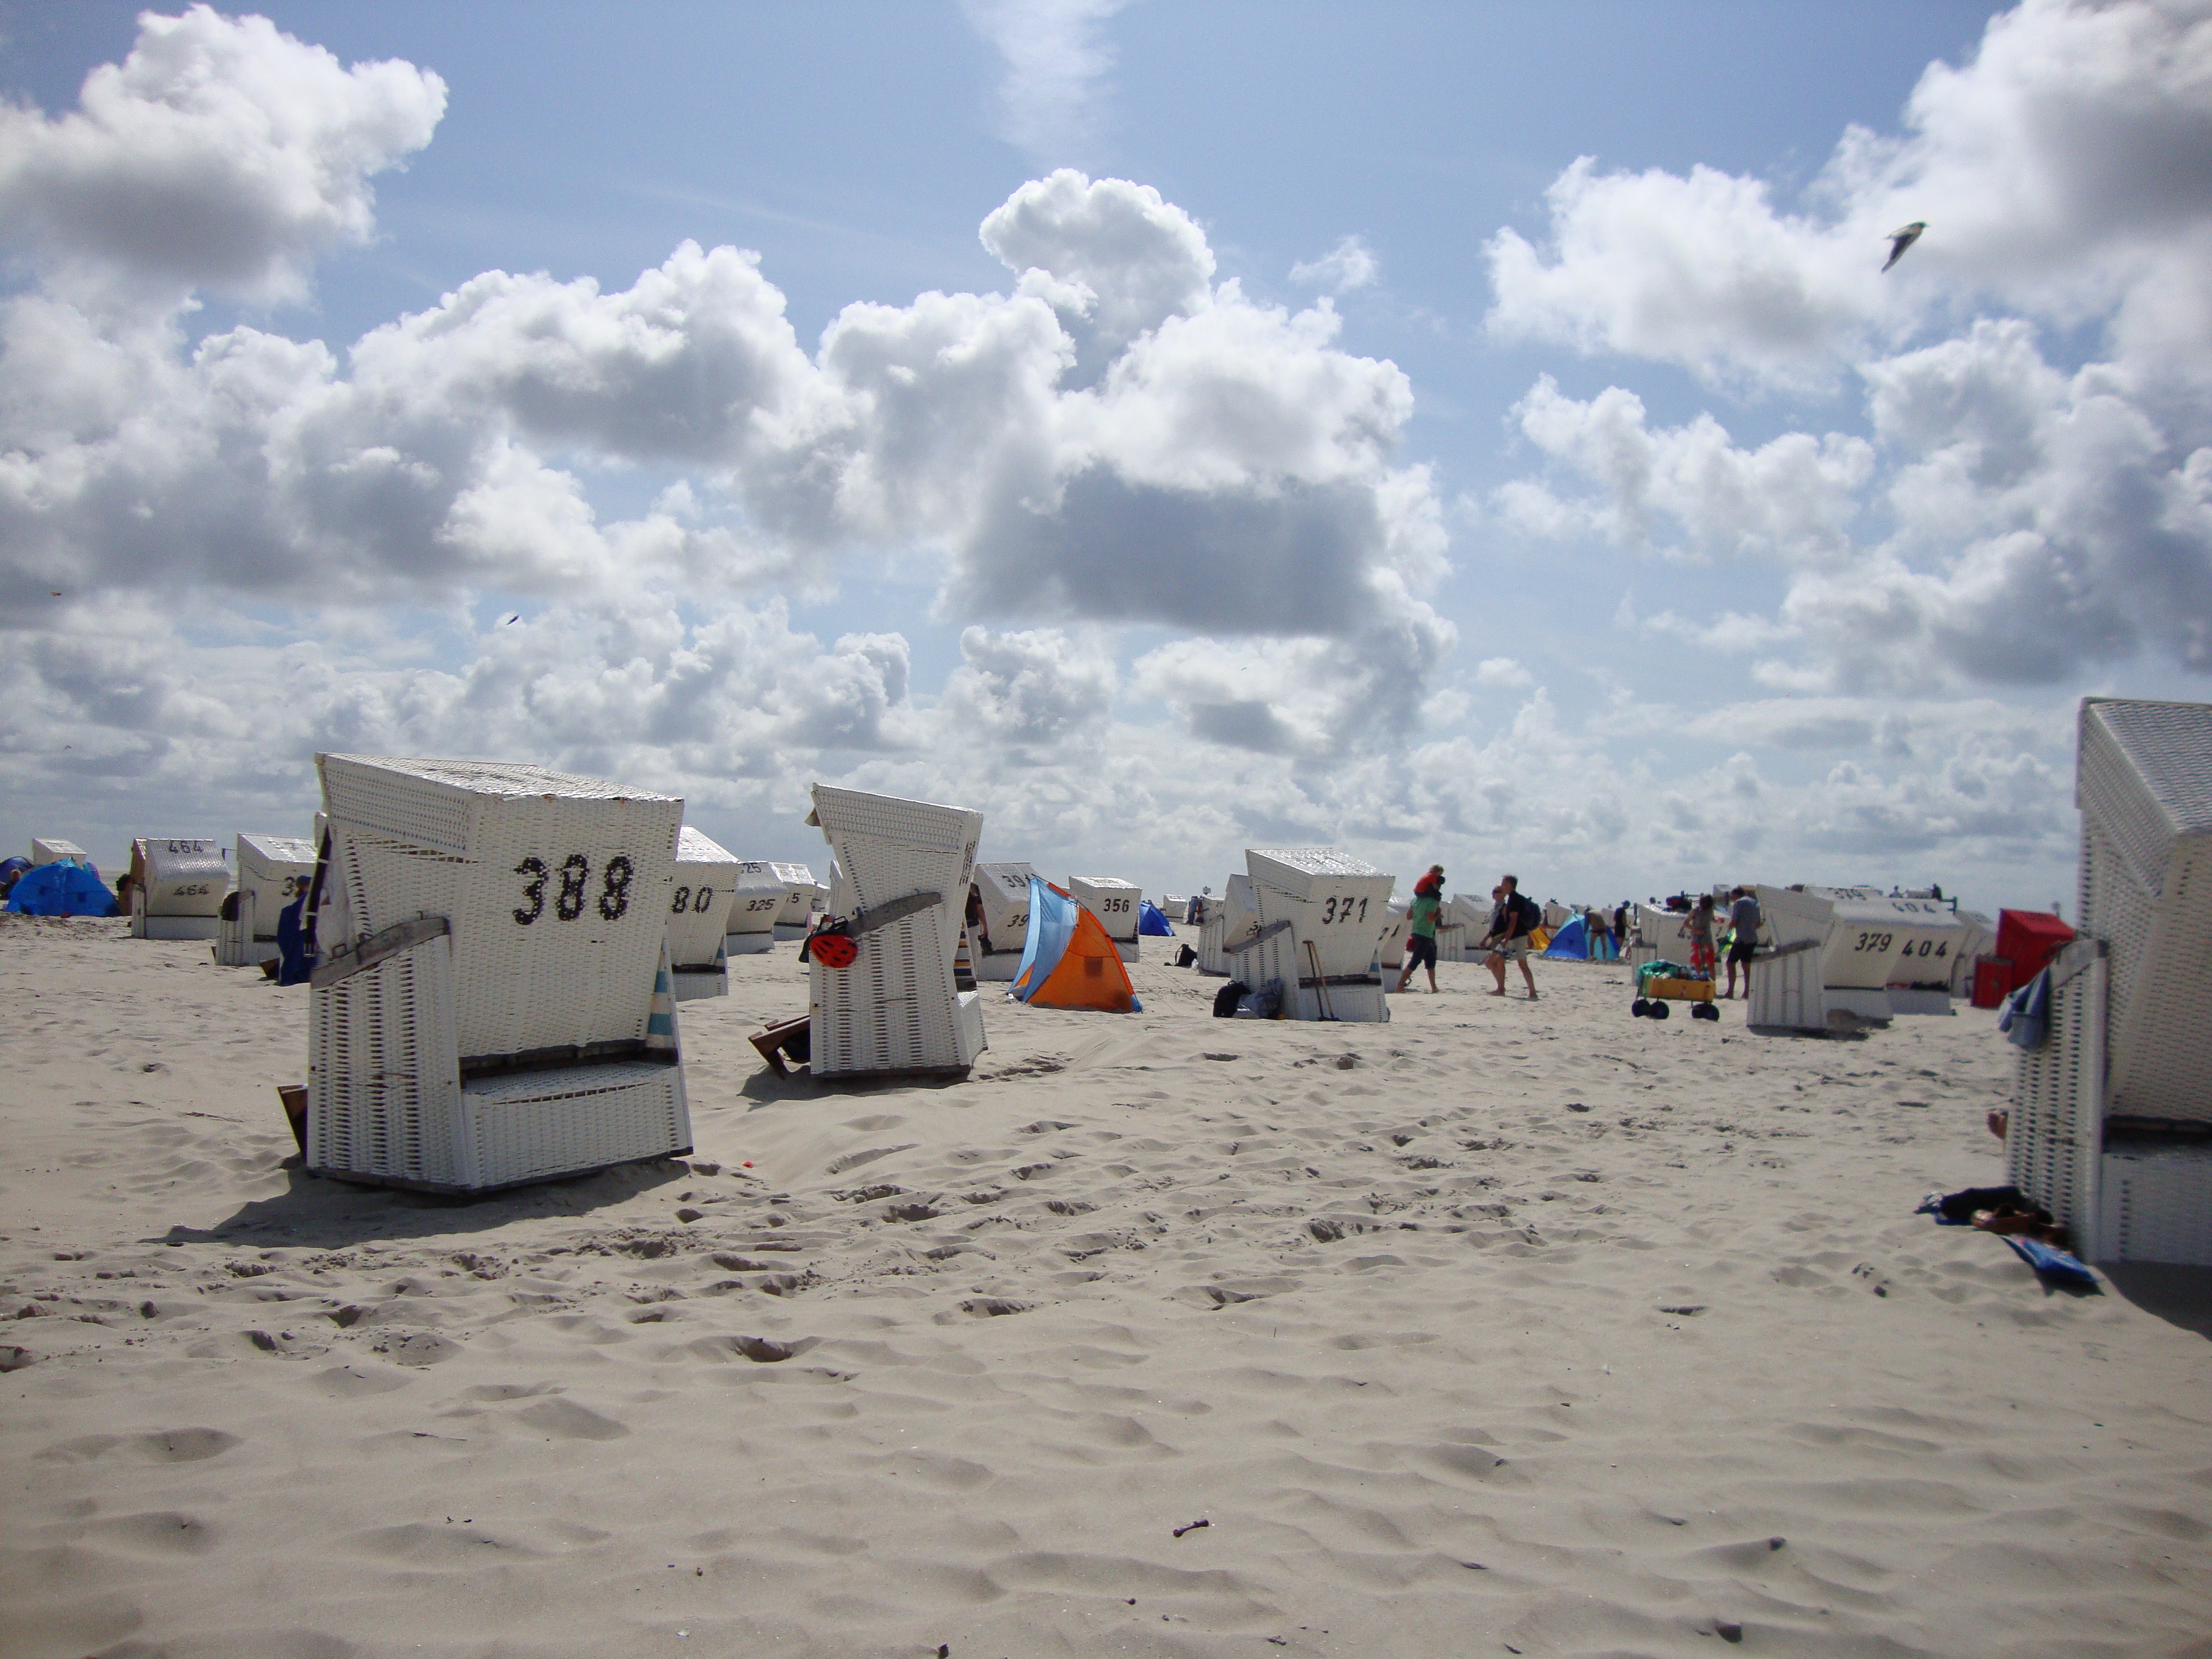
beach, sea, coast, sand, ocean, sun, shore, wind, vehicle, body of water, clouds, north sea, clubs, natural environment